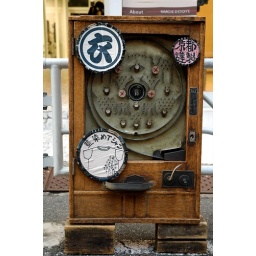
an antique pachinko machine is being used as a shop sign in daikanyama.